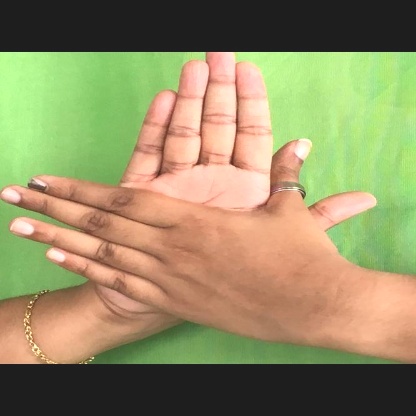
Mudra: Chakra